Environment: real
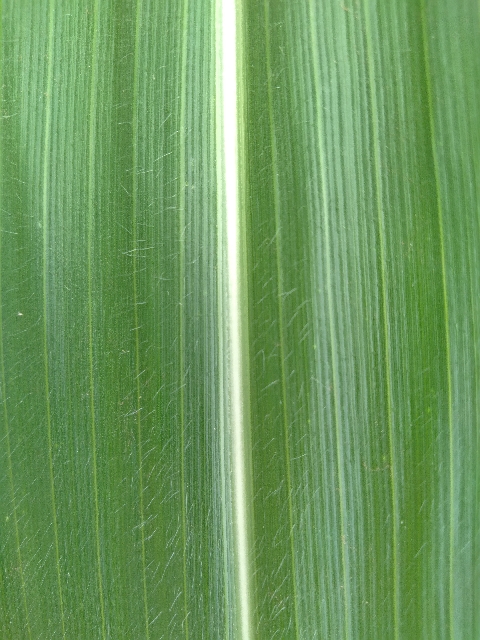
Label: healthy